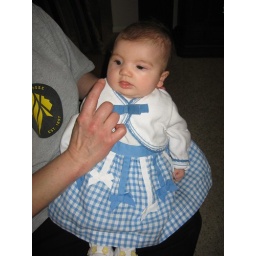
big girl in her easter dress